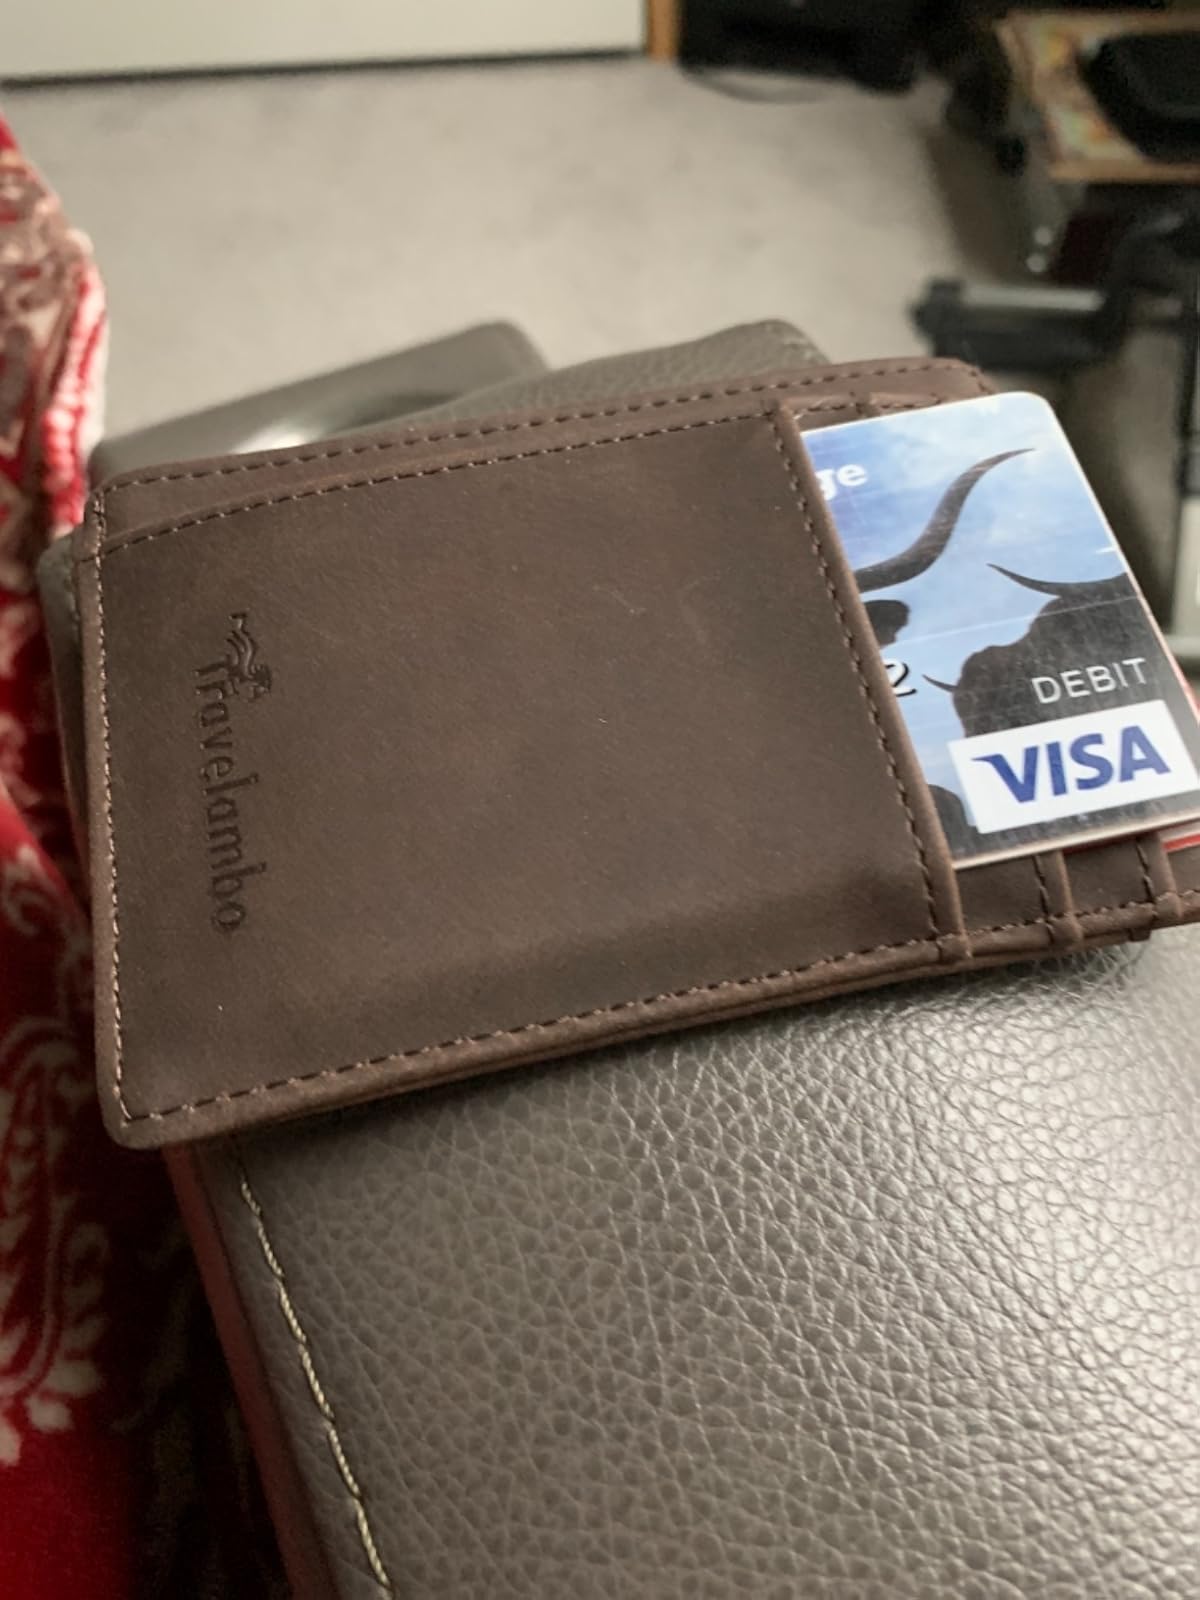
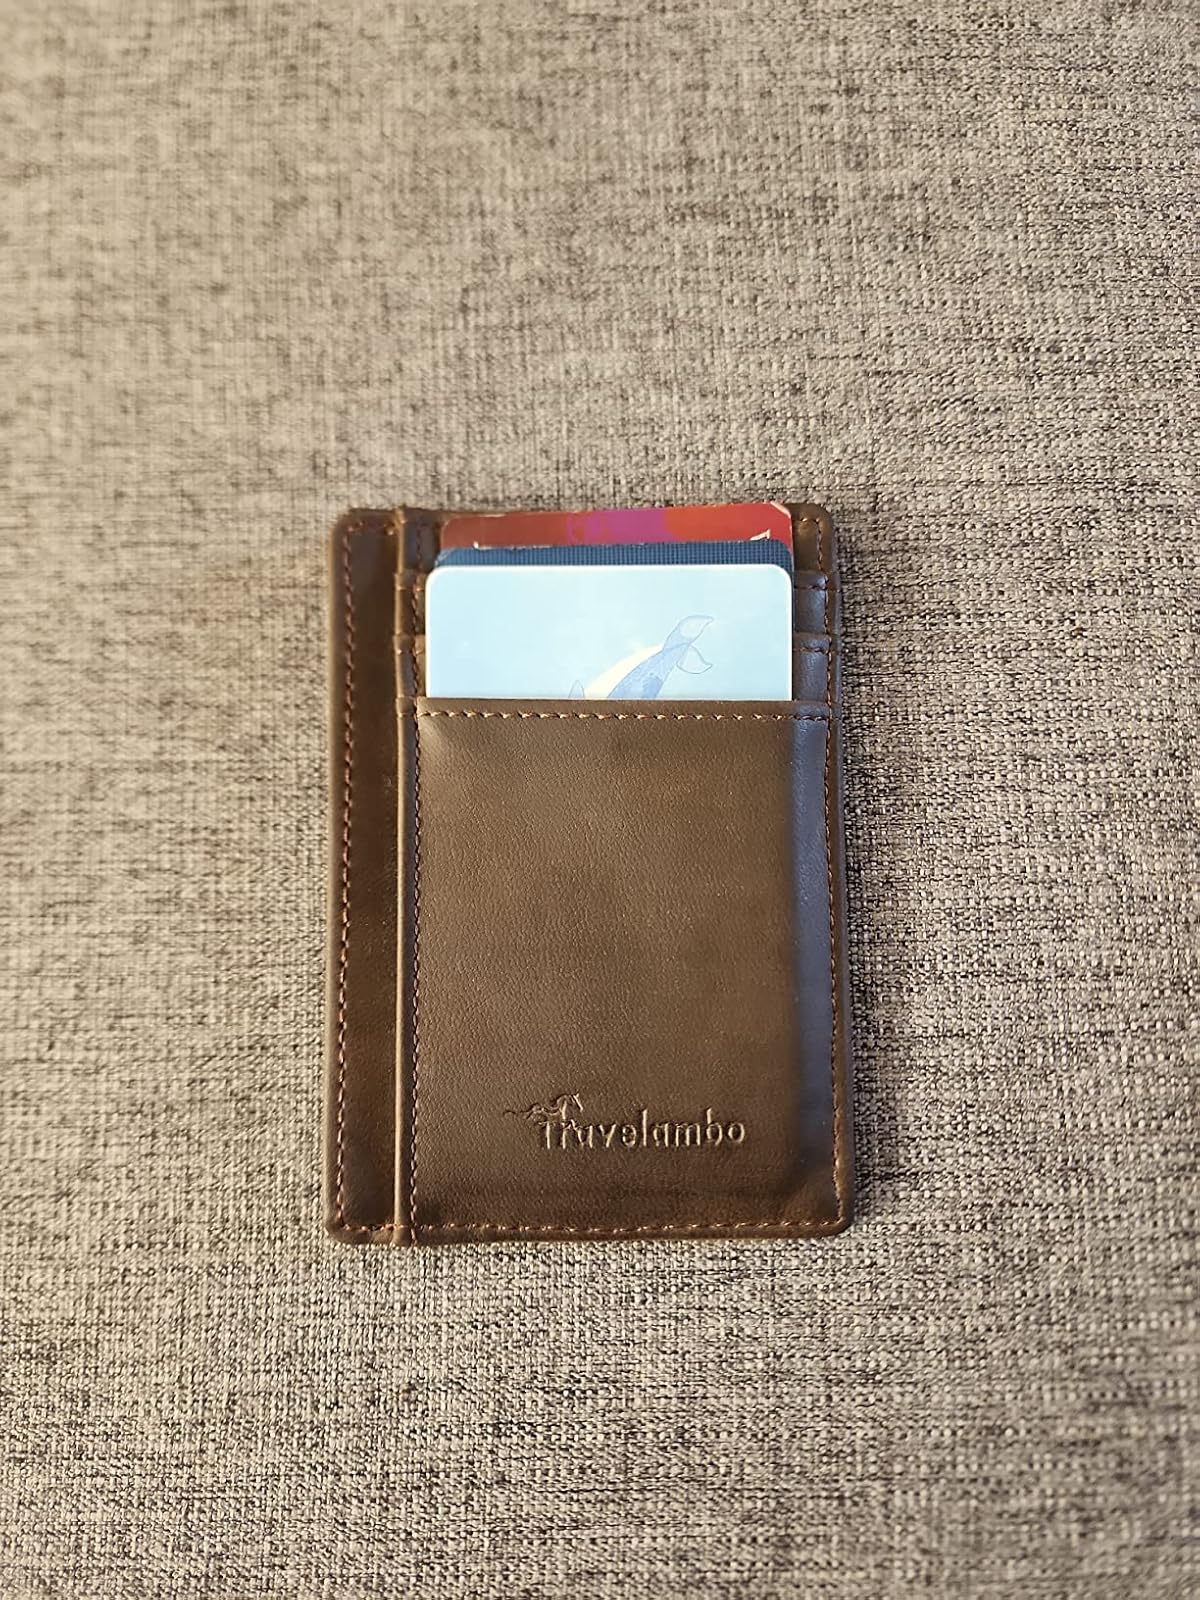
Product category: accessories_wallet
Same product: yes